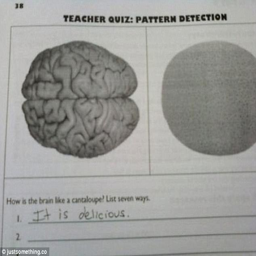
let 's hope they 've not actually experienced the taste of human brain to make the comparison